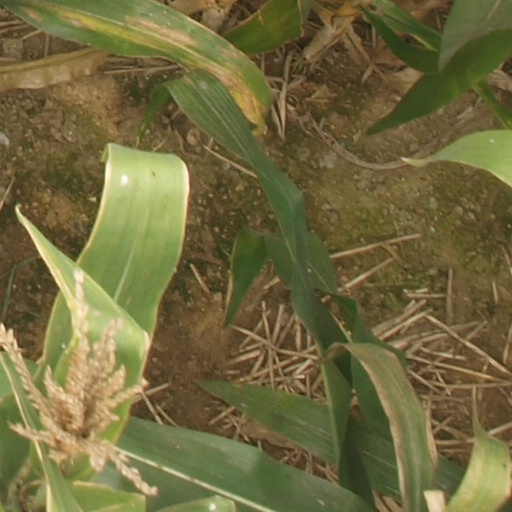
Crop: maize; corn